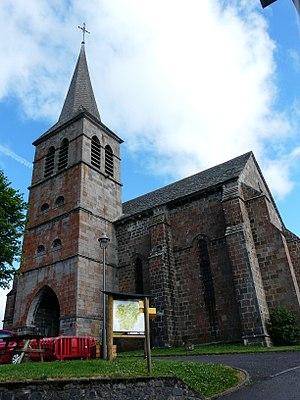
L'église Saint-Bonnet de Chastreix vue du sud-est, Puy-de-Dôme, France.
Chastreix est une commune française située dans le département du Puy-de-Dôme, en région Auvergne-Rhône-Alpes.